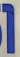
Number: 1